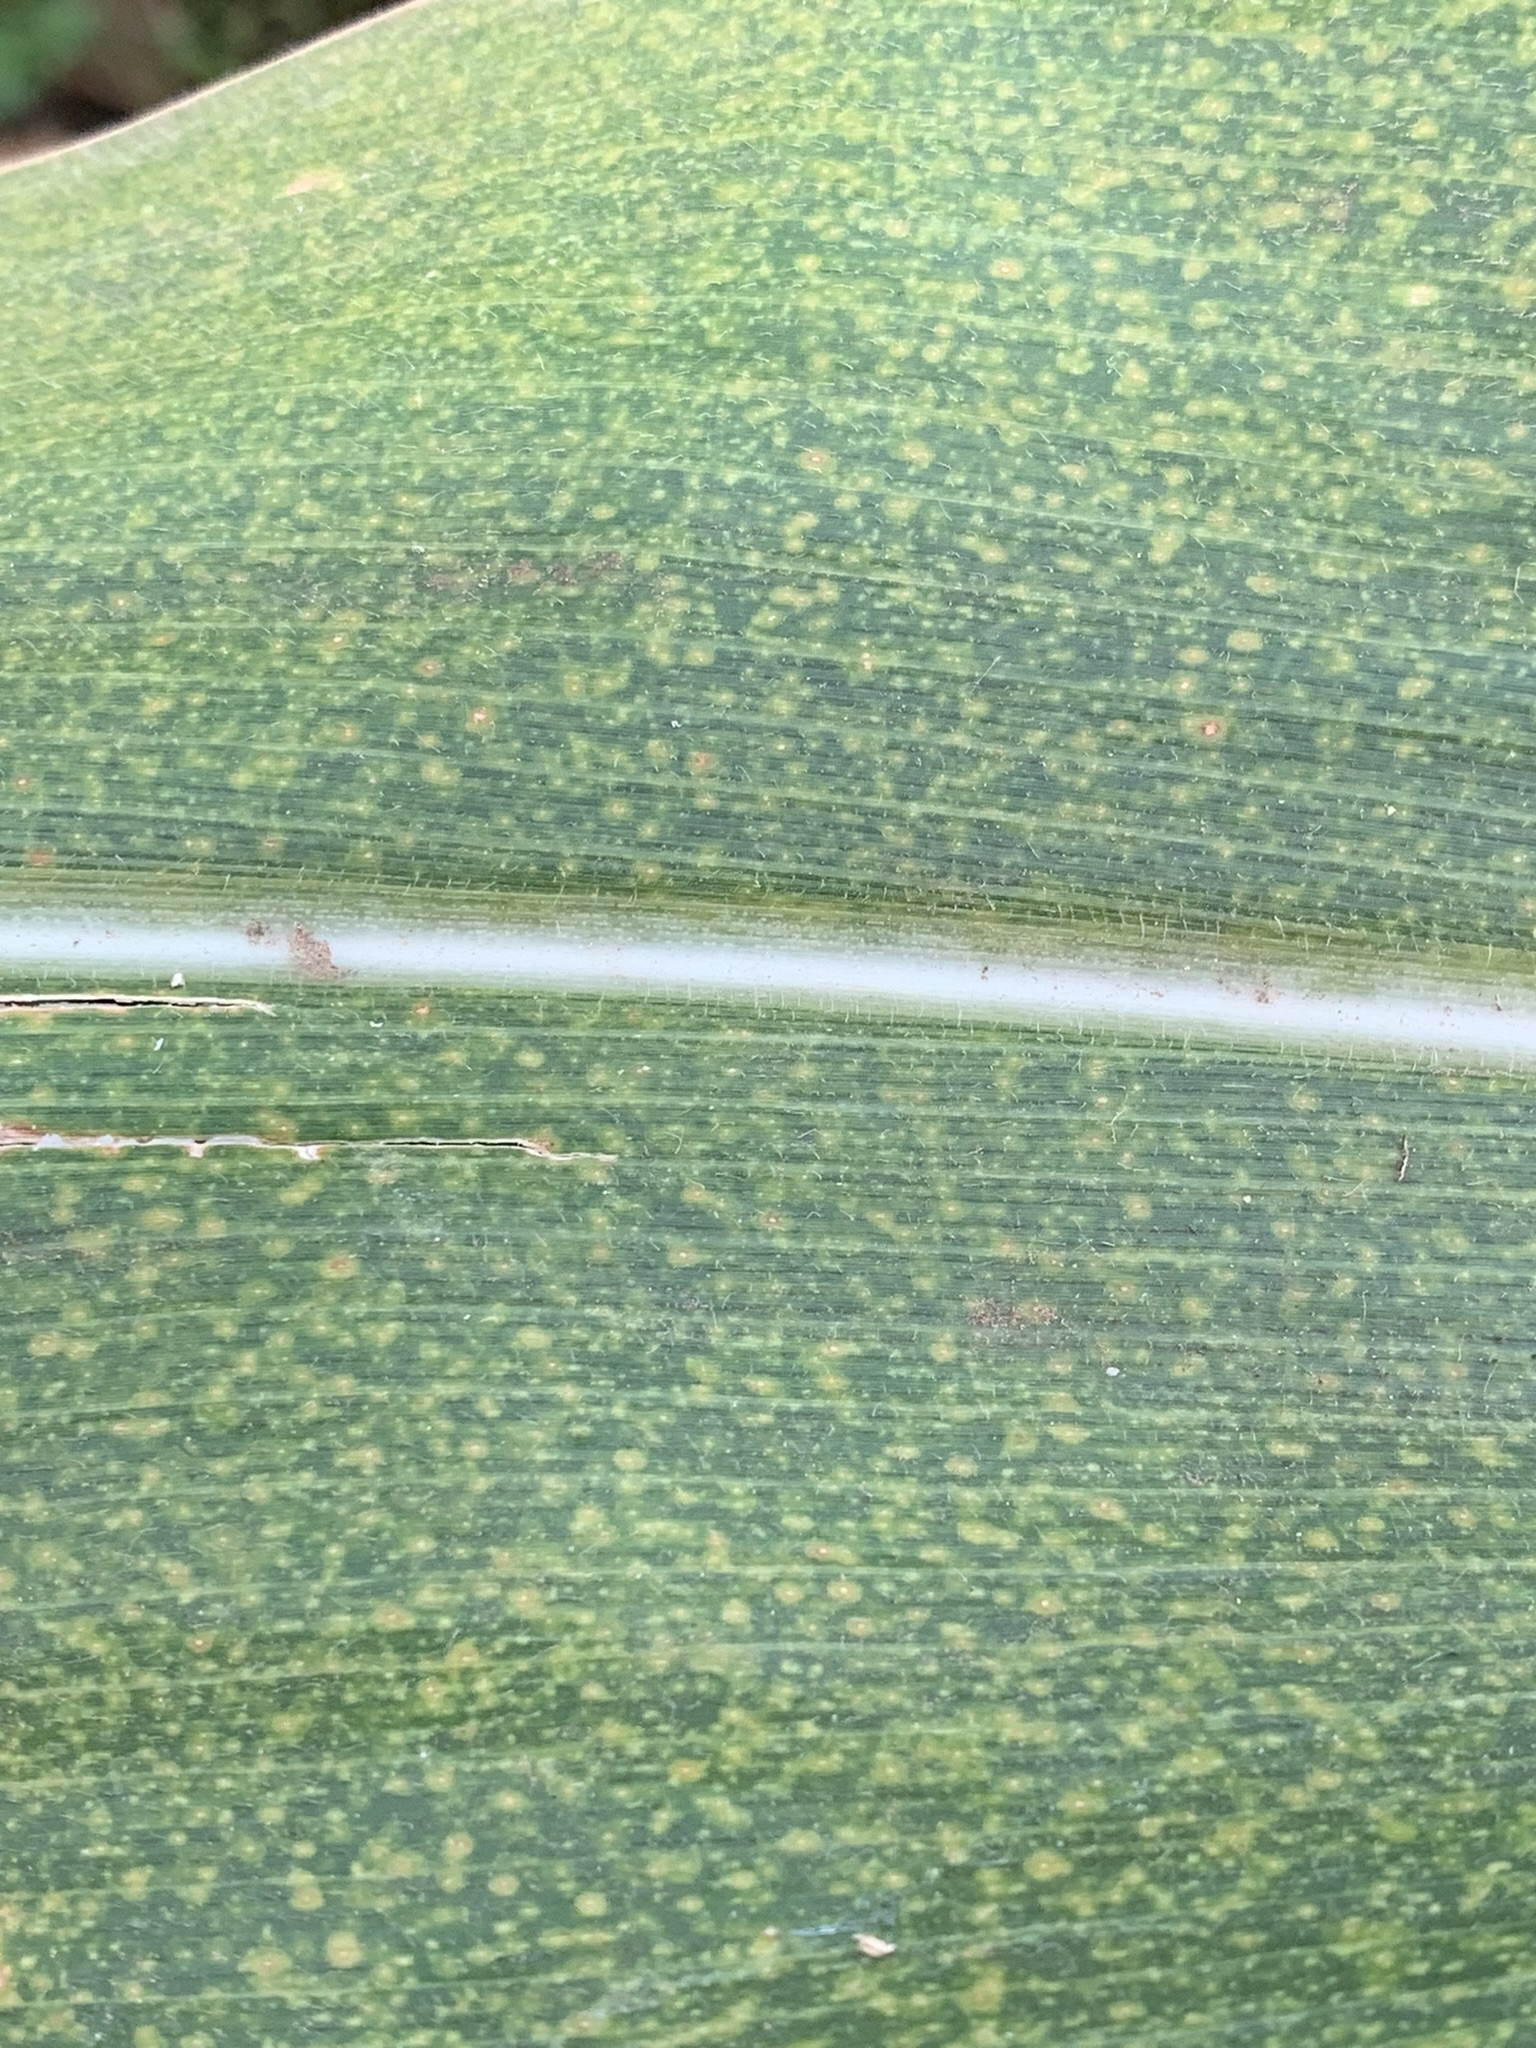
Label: MLN